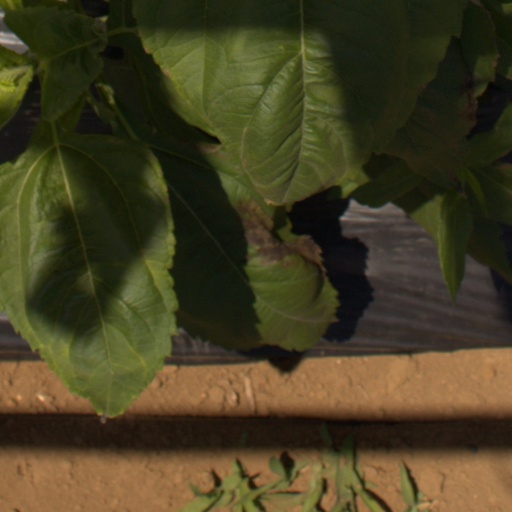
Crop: Jerusalem artichoke